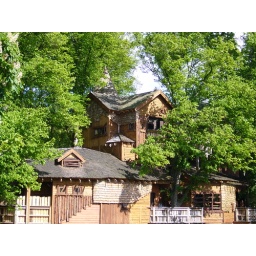
tree house in Alnwick Garden